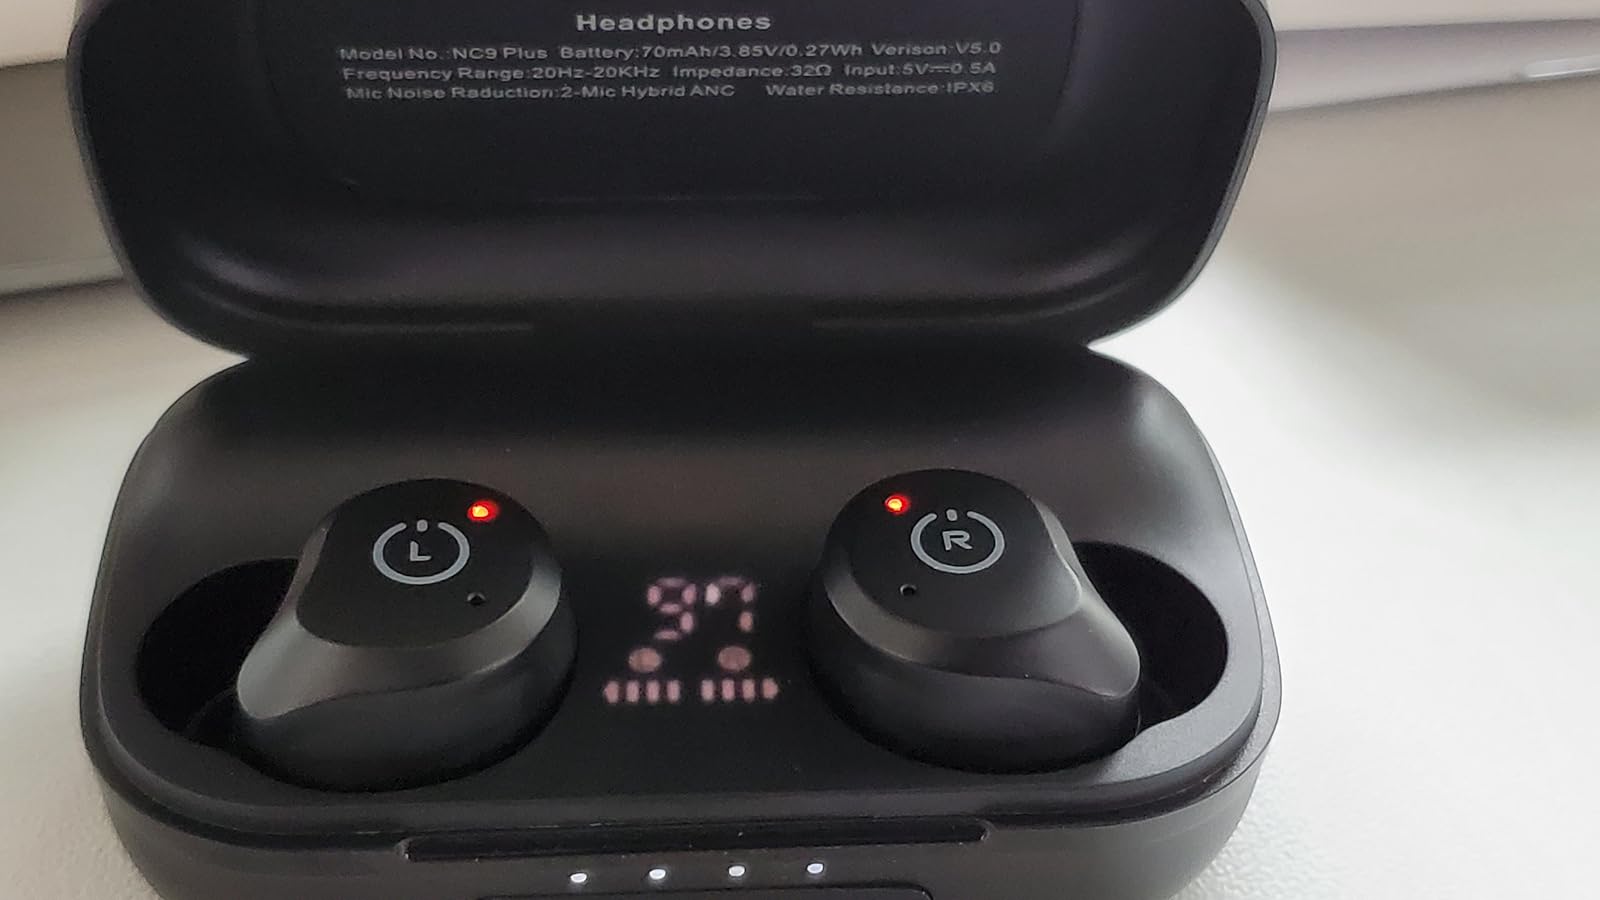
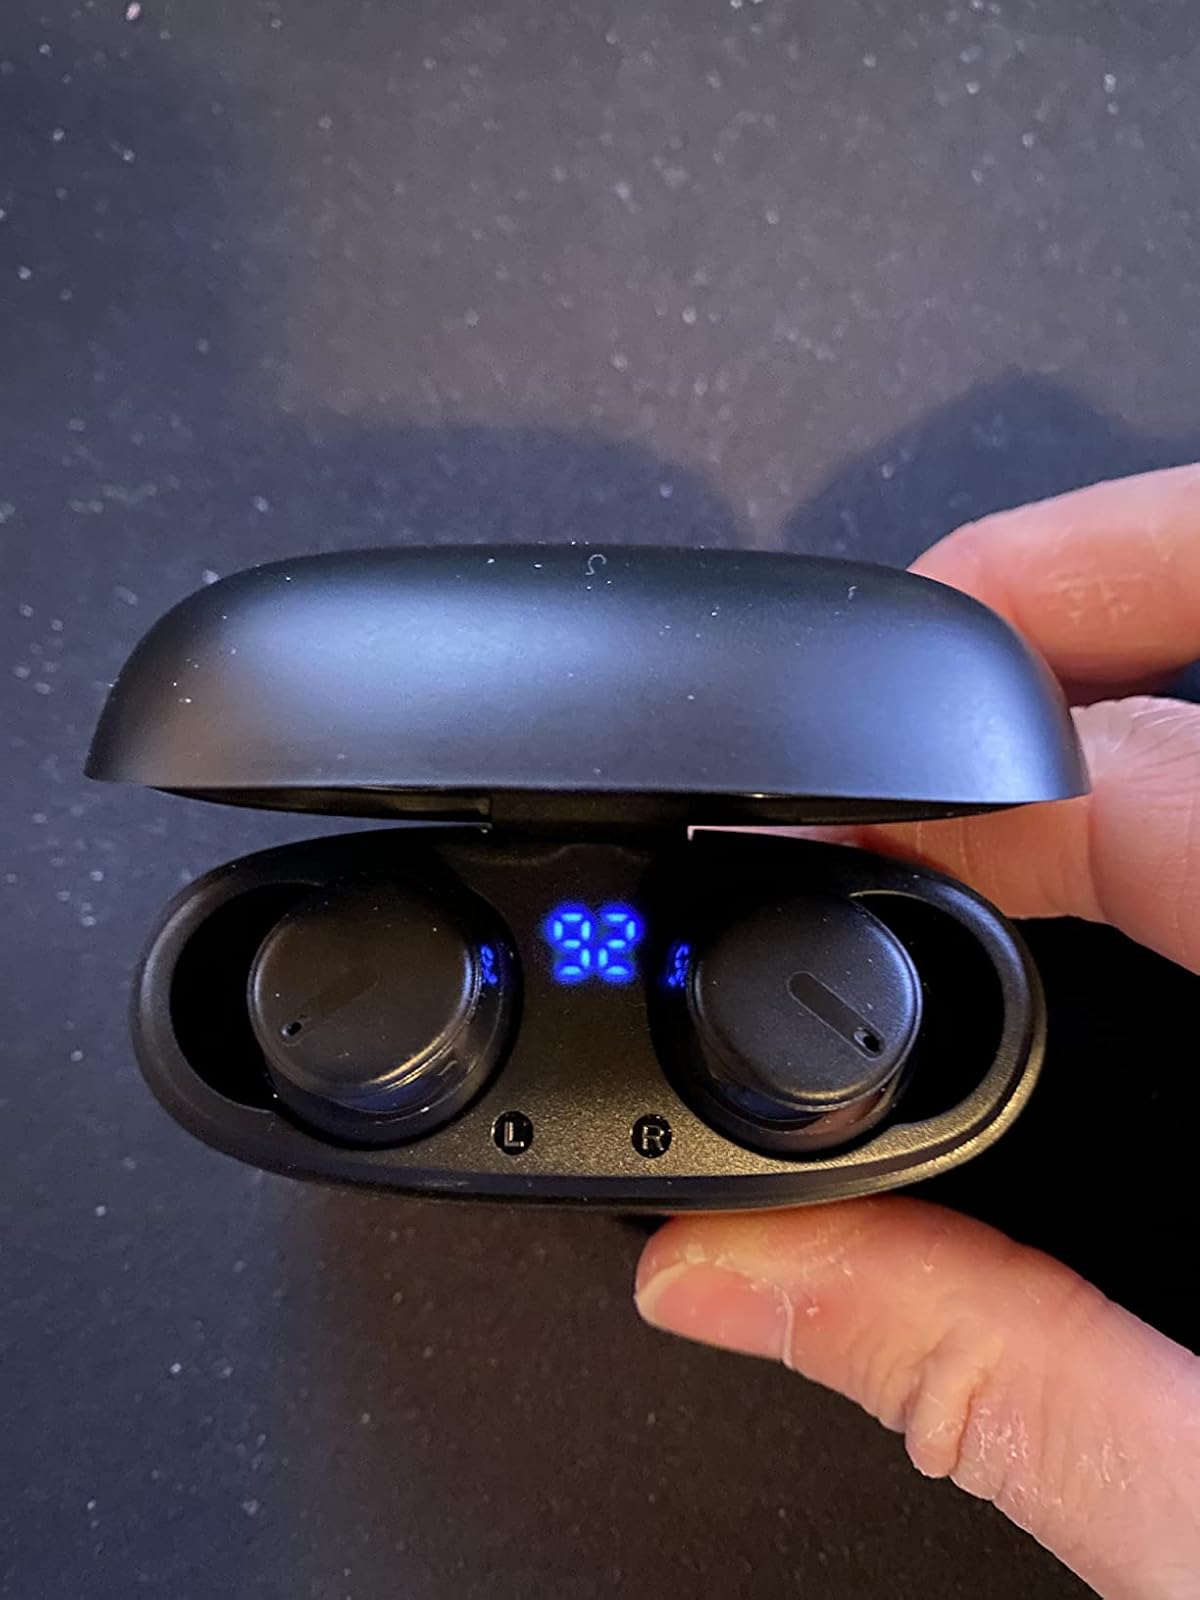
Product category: earbuds
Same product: no